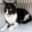
Label: cat